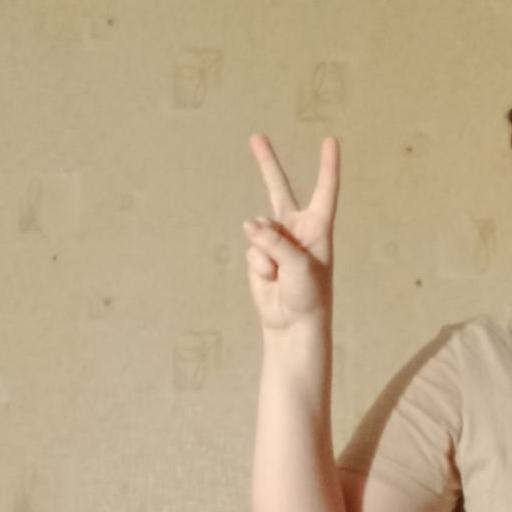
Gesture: peace